Antarctic ice sheet

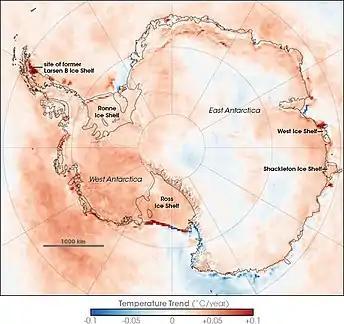
Antarctic Skin Temperature Trends between 1981 and 2007, based on thermal infrared observations made by a series of NOAA satellite sensors. Skin temperature trends do not necessarily reflect air temperature trends.

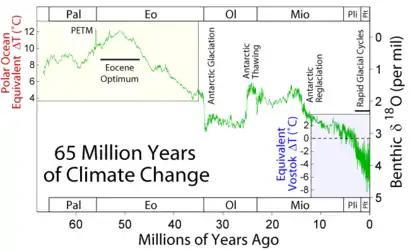
Polar climatic temperature changes throughout the Cenozoic, showing glaciation of Antarctica toward the end of the Eocene, thawing near the end of the Oligocene and subsequent Miocene re-glaciation.

Ice loss from Antarctica also generates more fresh meltwater, at a rate of 1100–1500 billion tons (GT) per year. This meltwater then mixes back into the Southern Ocean, which makes its water fresher. This freshening of the Southern Ocean results in increased stratification and stabilization of its layers, and this has the single largest impact on the long-term properties of Southern Ocean circulation. These changes in the Southern Ocean cause the upper cell circulation to speed up, accelerating the flow of major currents, while the lower cell circulation slows down, as it is dependent on the highly saline Antarctic bottom water, which already appears to have been observably weakened by the freshening, in spite of the limited recovery during 2010s. Since the 1970s, the upper cell has strengthened by 3–4 sverdrup (Sv; represents a flow of 1 million cubic meters per second), or 50–60% of its flow, while the lower cell has weakened by a similar amount, but because of its larger volume, these changes represent a 10–20% weakening.